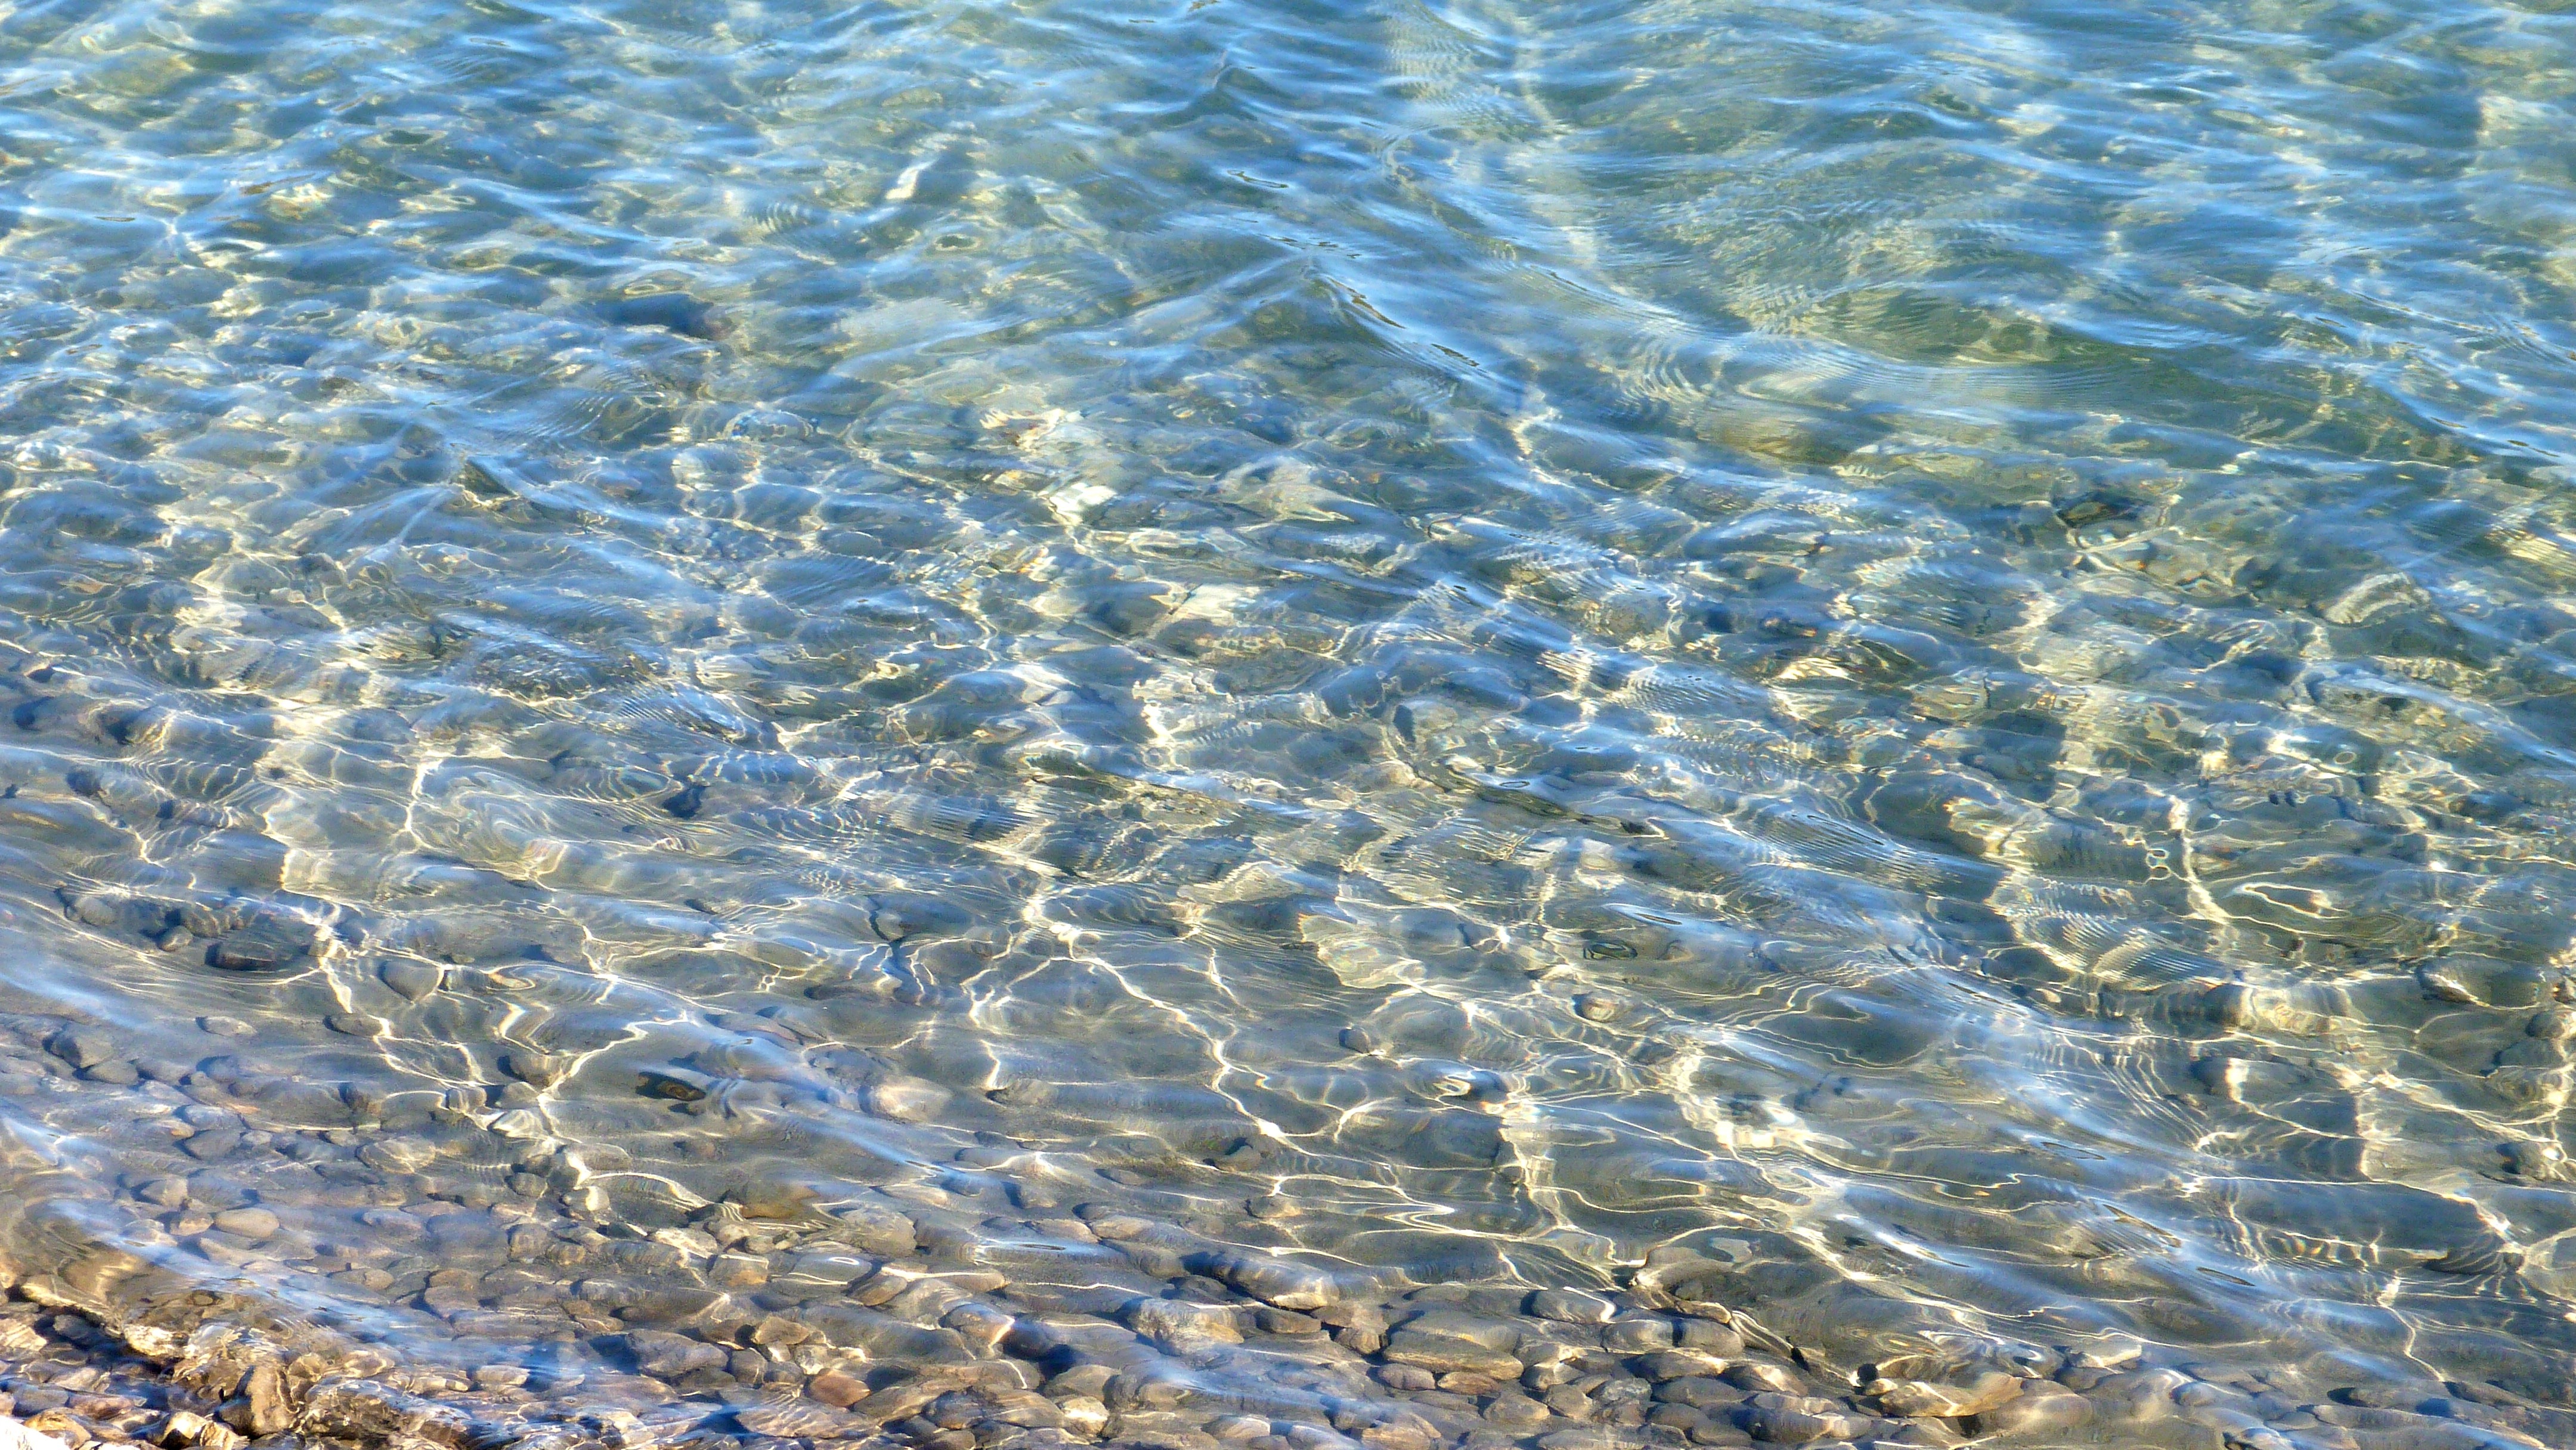
sea, water, nature, ocean, light, wave, frost, reflection, blue, fish, algae, transparent water, mudflat